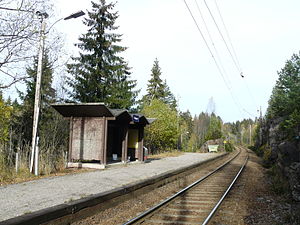
Snippen Station
Snippen Station er en ubetjent jernbanestation Gjøvikbanen i Maridalen, ca. 17,5 km nord for det centrale Oslo. Stationen består af en enkelt perron med et læskur. Der er ingen parkeringsplads ved stationen, og adgang sker via en grussti. Stationen udmærker sig som udgangspunkt for udflugter i både Nordmarka og Lillomarka.